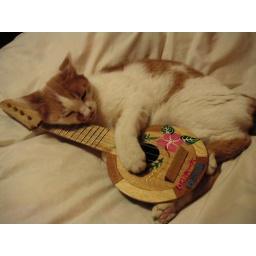
cat sleep in ukulele pillow